Shereen Bhan

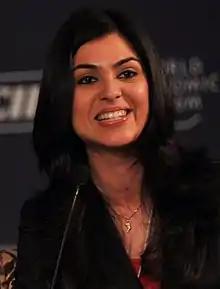
Bhan at the India Economic Summit 2009

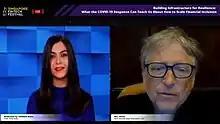
Bhan in an online discussion with Bill Gates at the Singapore FinTech Festival, 2020.

Shereen Bhan (born 20 August 1976) is an Indian journalist and news anchor who currently serves as the Managing Editor of CNBC-TV18. Bhan took over the role from 1 September 2013 after her predecessor Udayan Mukherjee decided to step down.